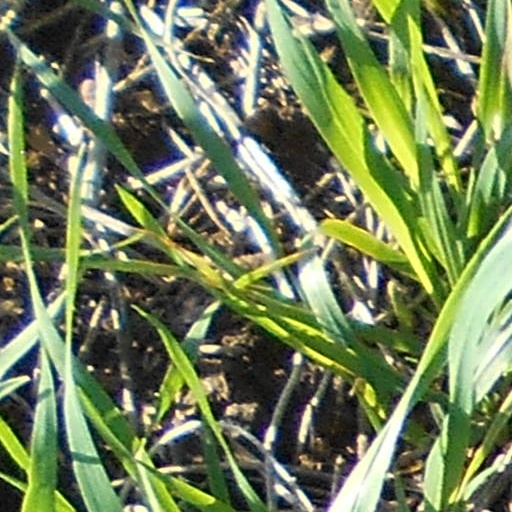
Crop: wheat